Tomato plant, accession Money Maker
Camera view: bottom (45 deg); turntable rotation: 150 degrees
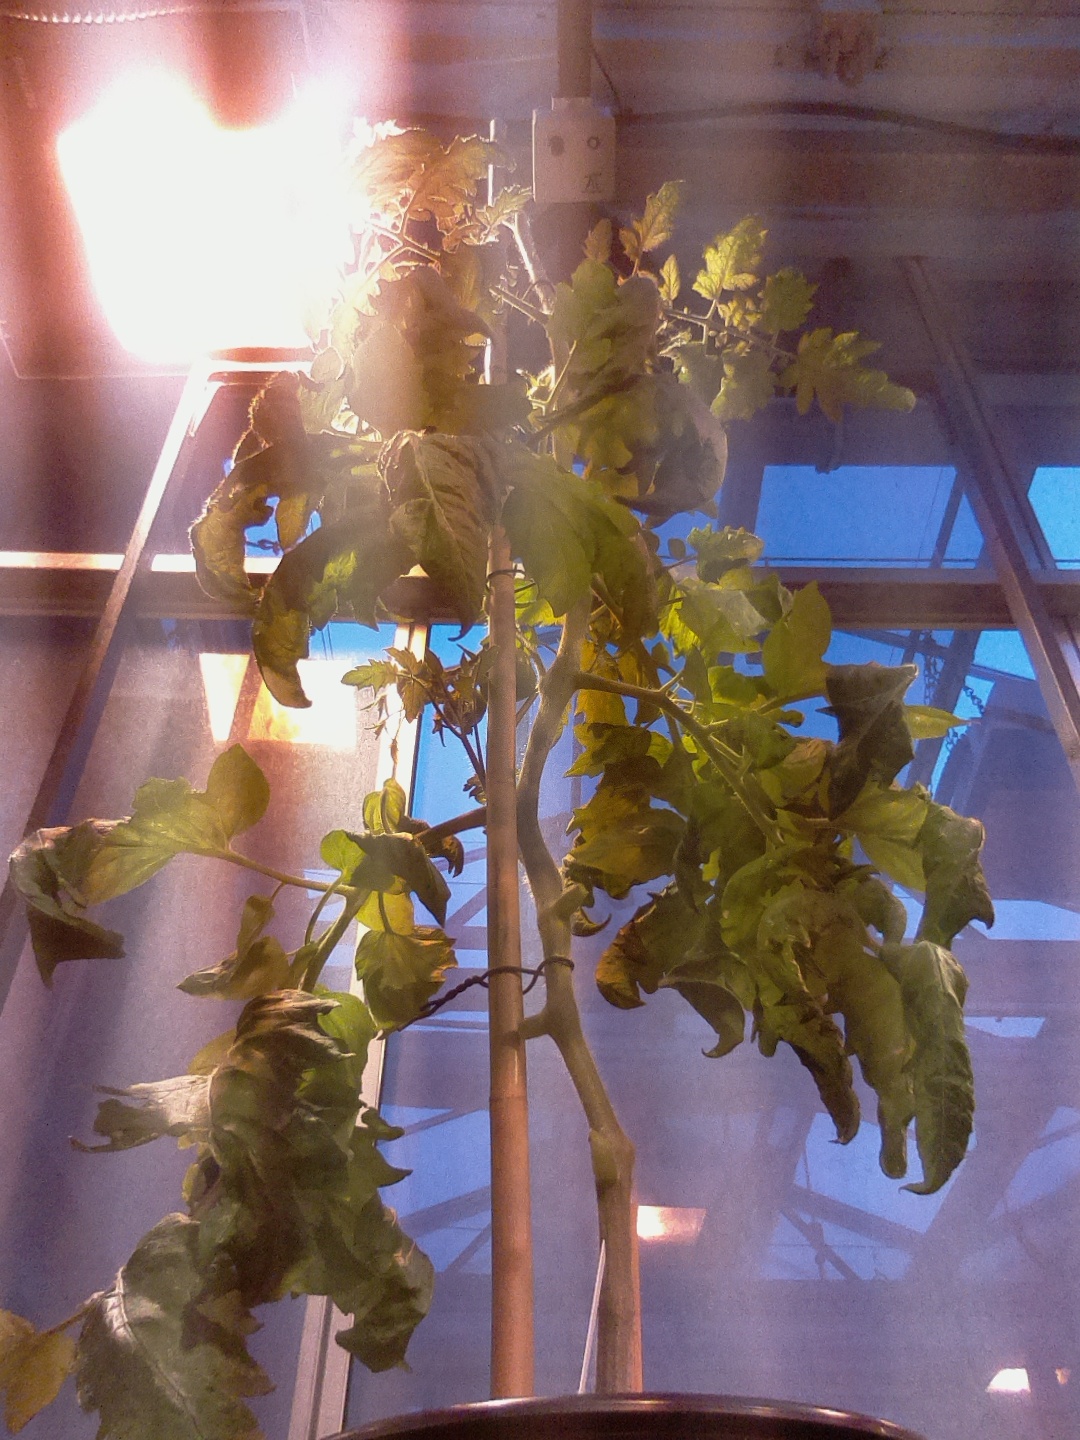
BBCH growth stage 74: 40%-50% of final fruit size